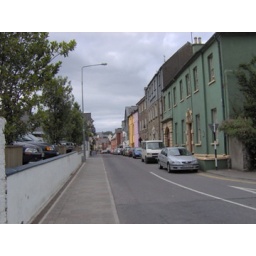
some of the colorful houses in Kinsale